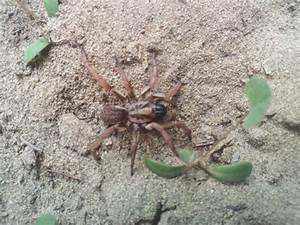
spider